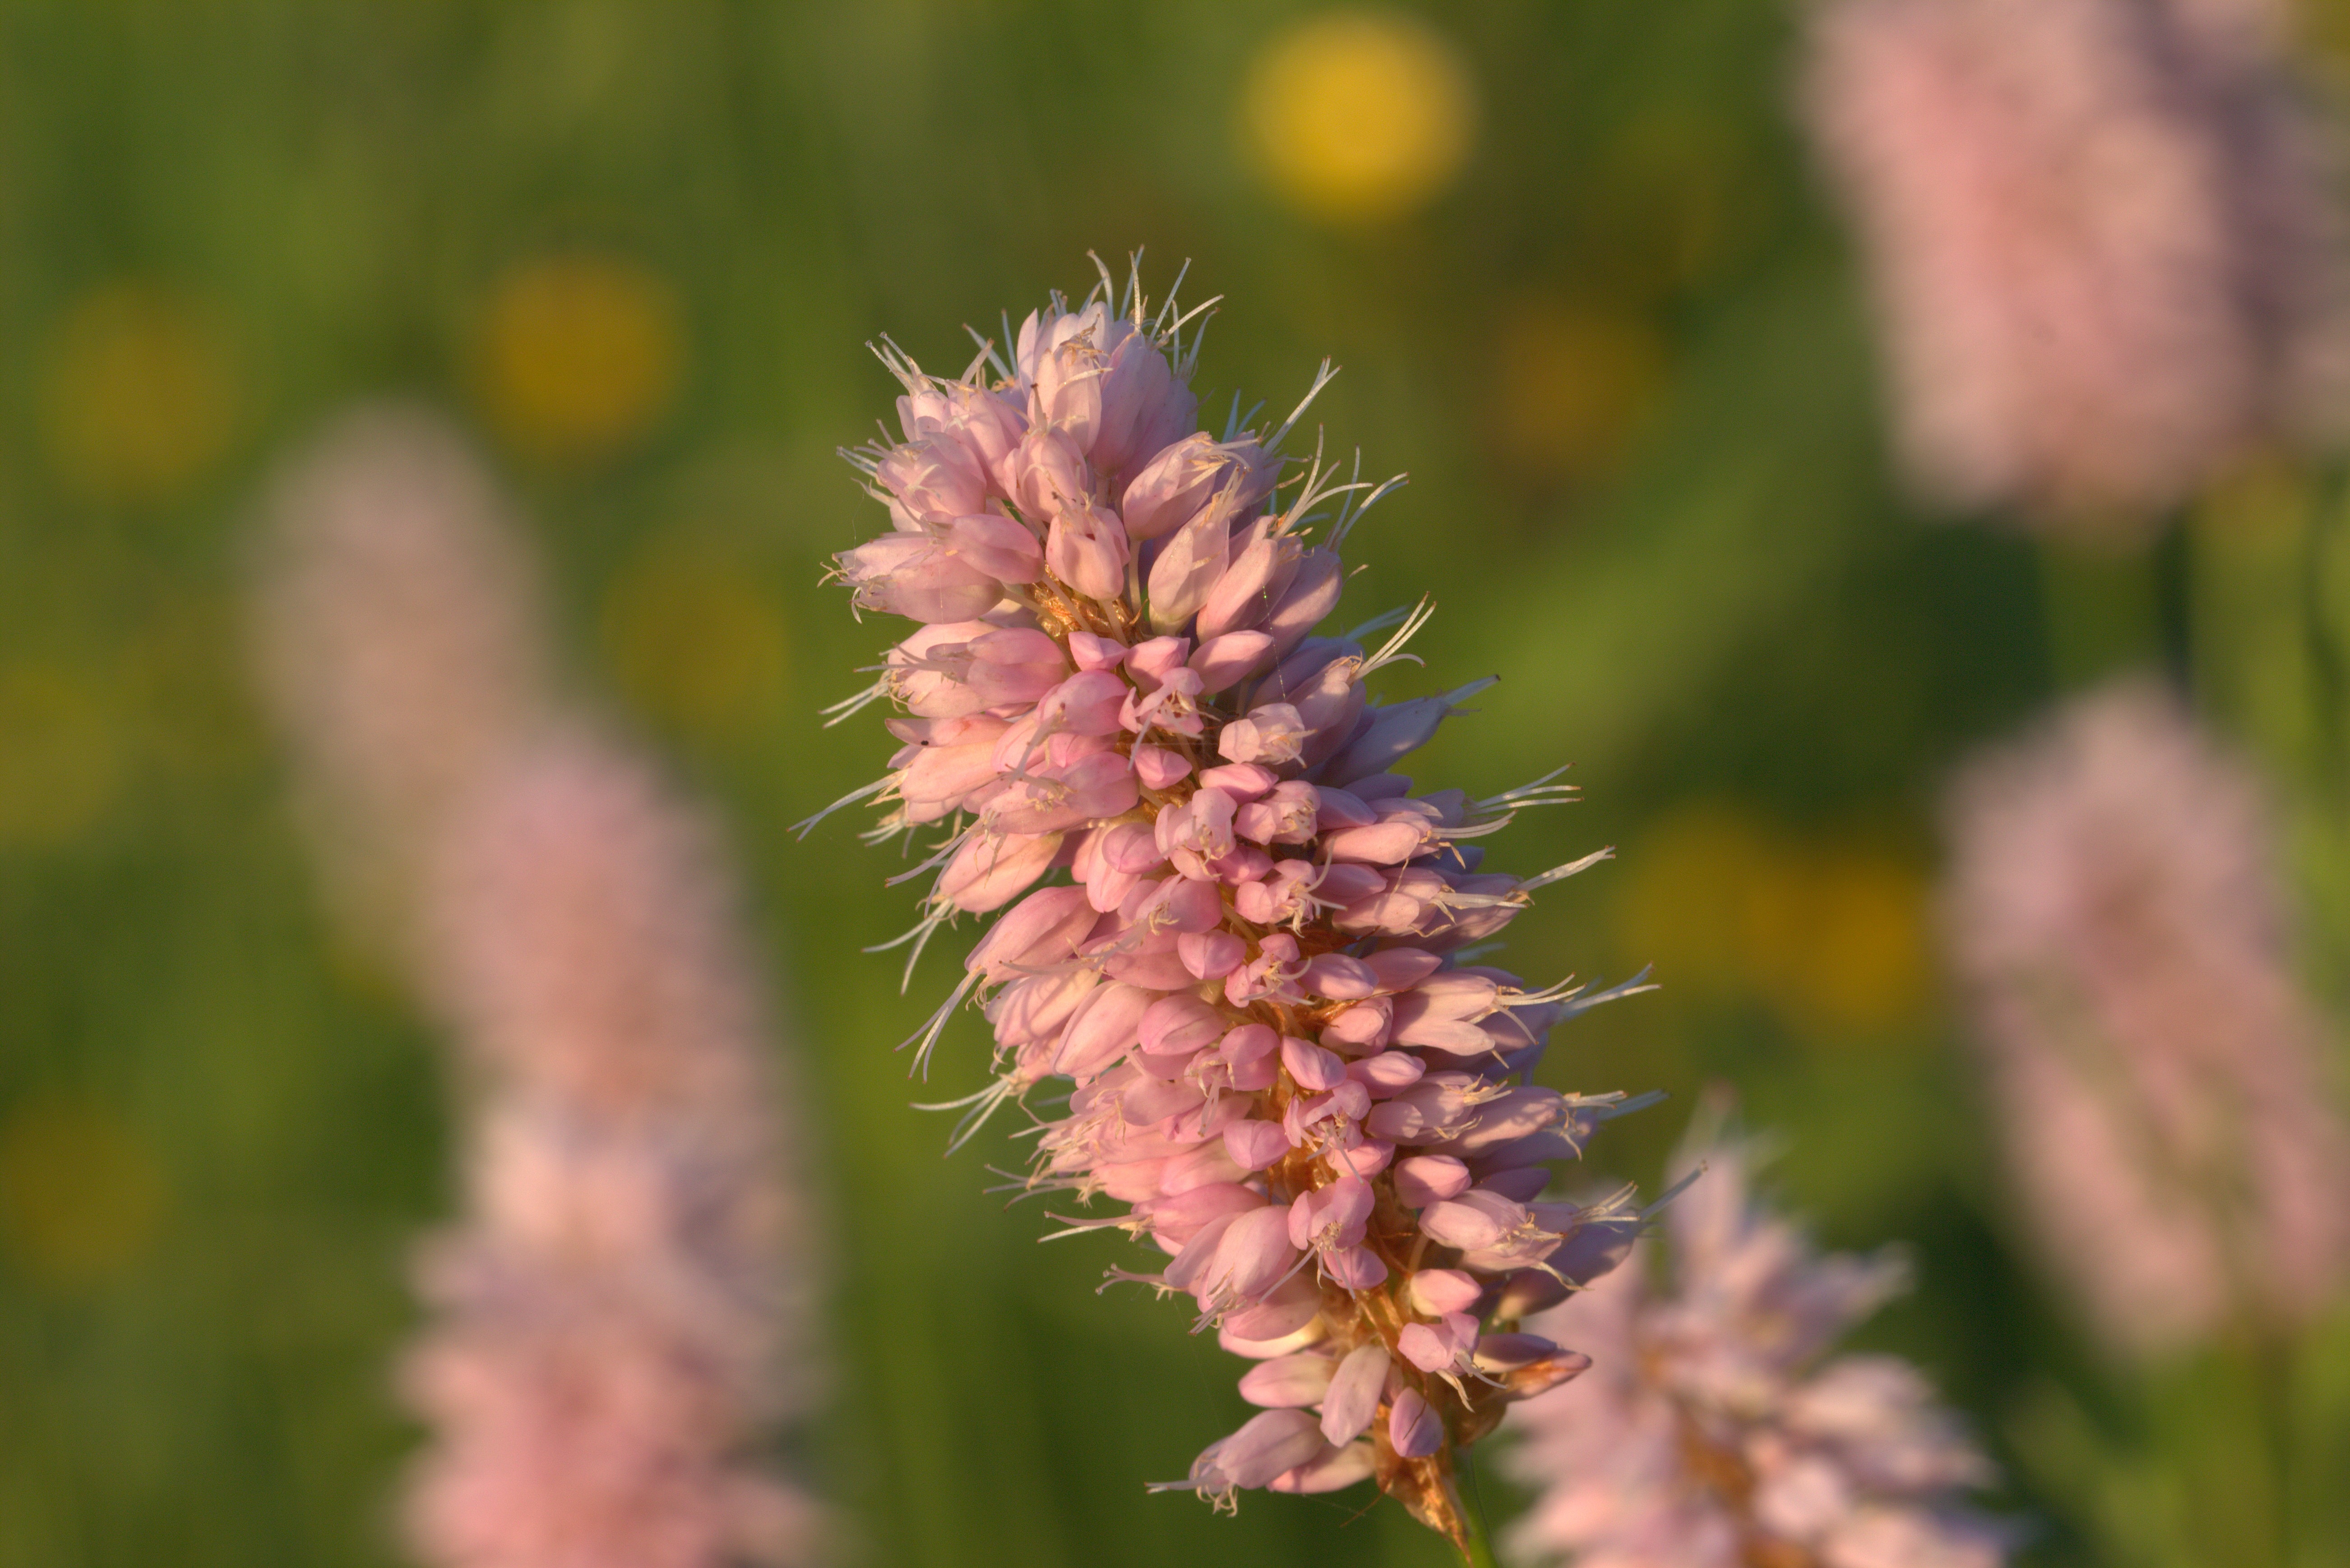
nature, grass, blossom, plant, meadow, prairie, flower, bloom, herb, botany, lighting, flora, wildflower, close up, abendstimmung, macro photography, flowering plant, in evening light, snakes knotweed, dragons wurz, wet meadow, reported knotweed, snake root, knotweed greenhouse, grass family, plant stem, land plant